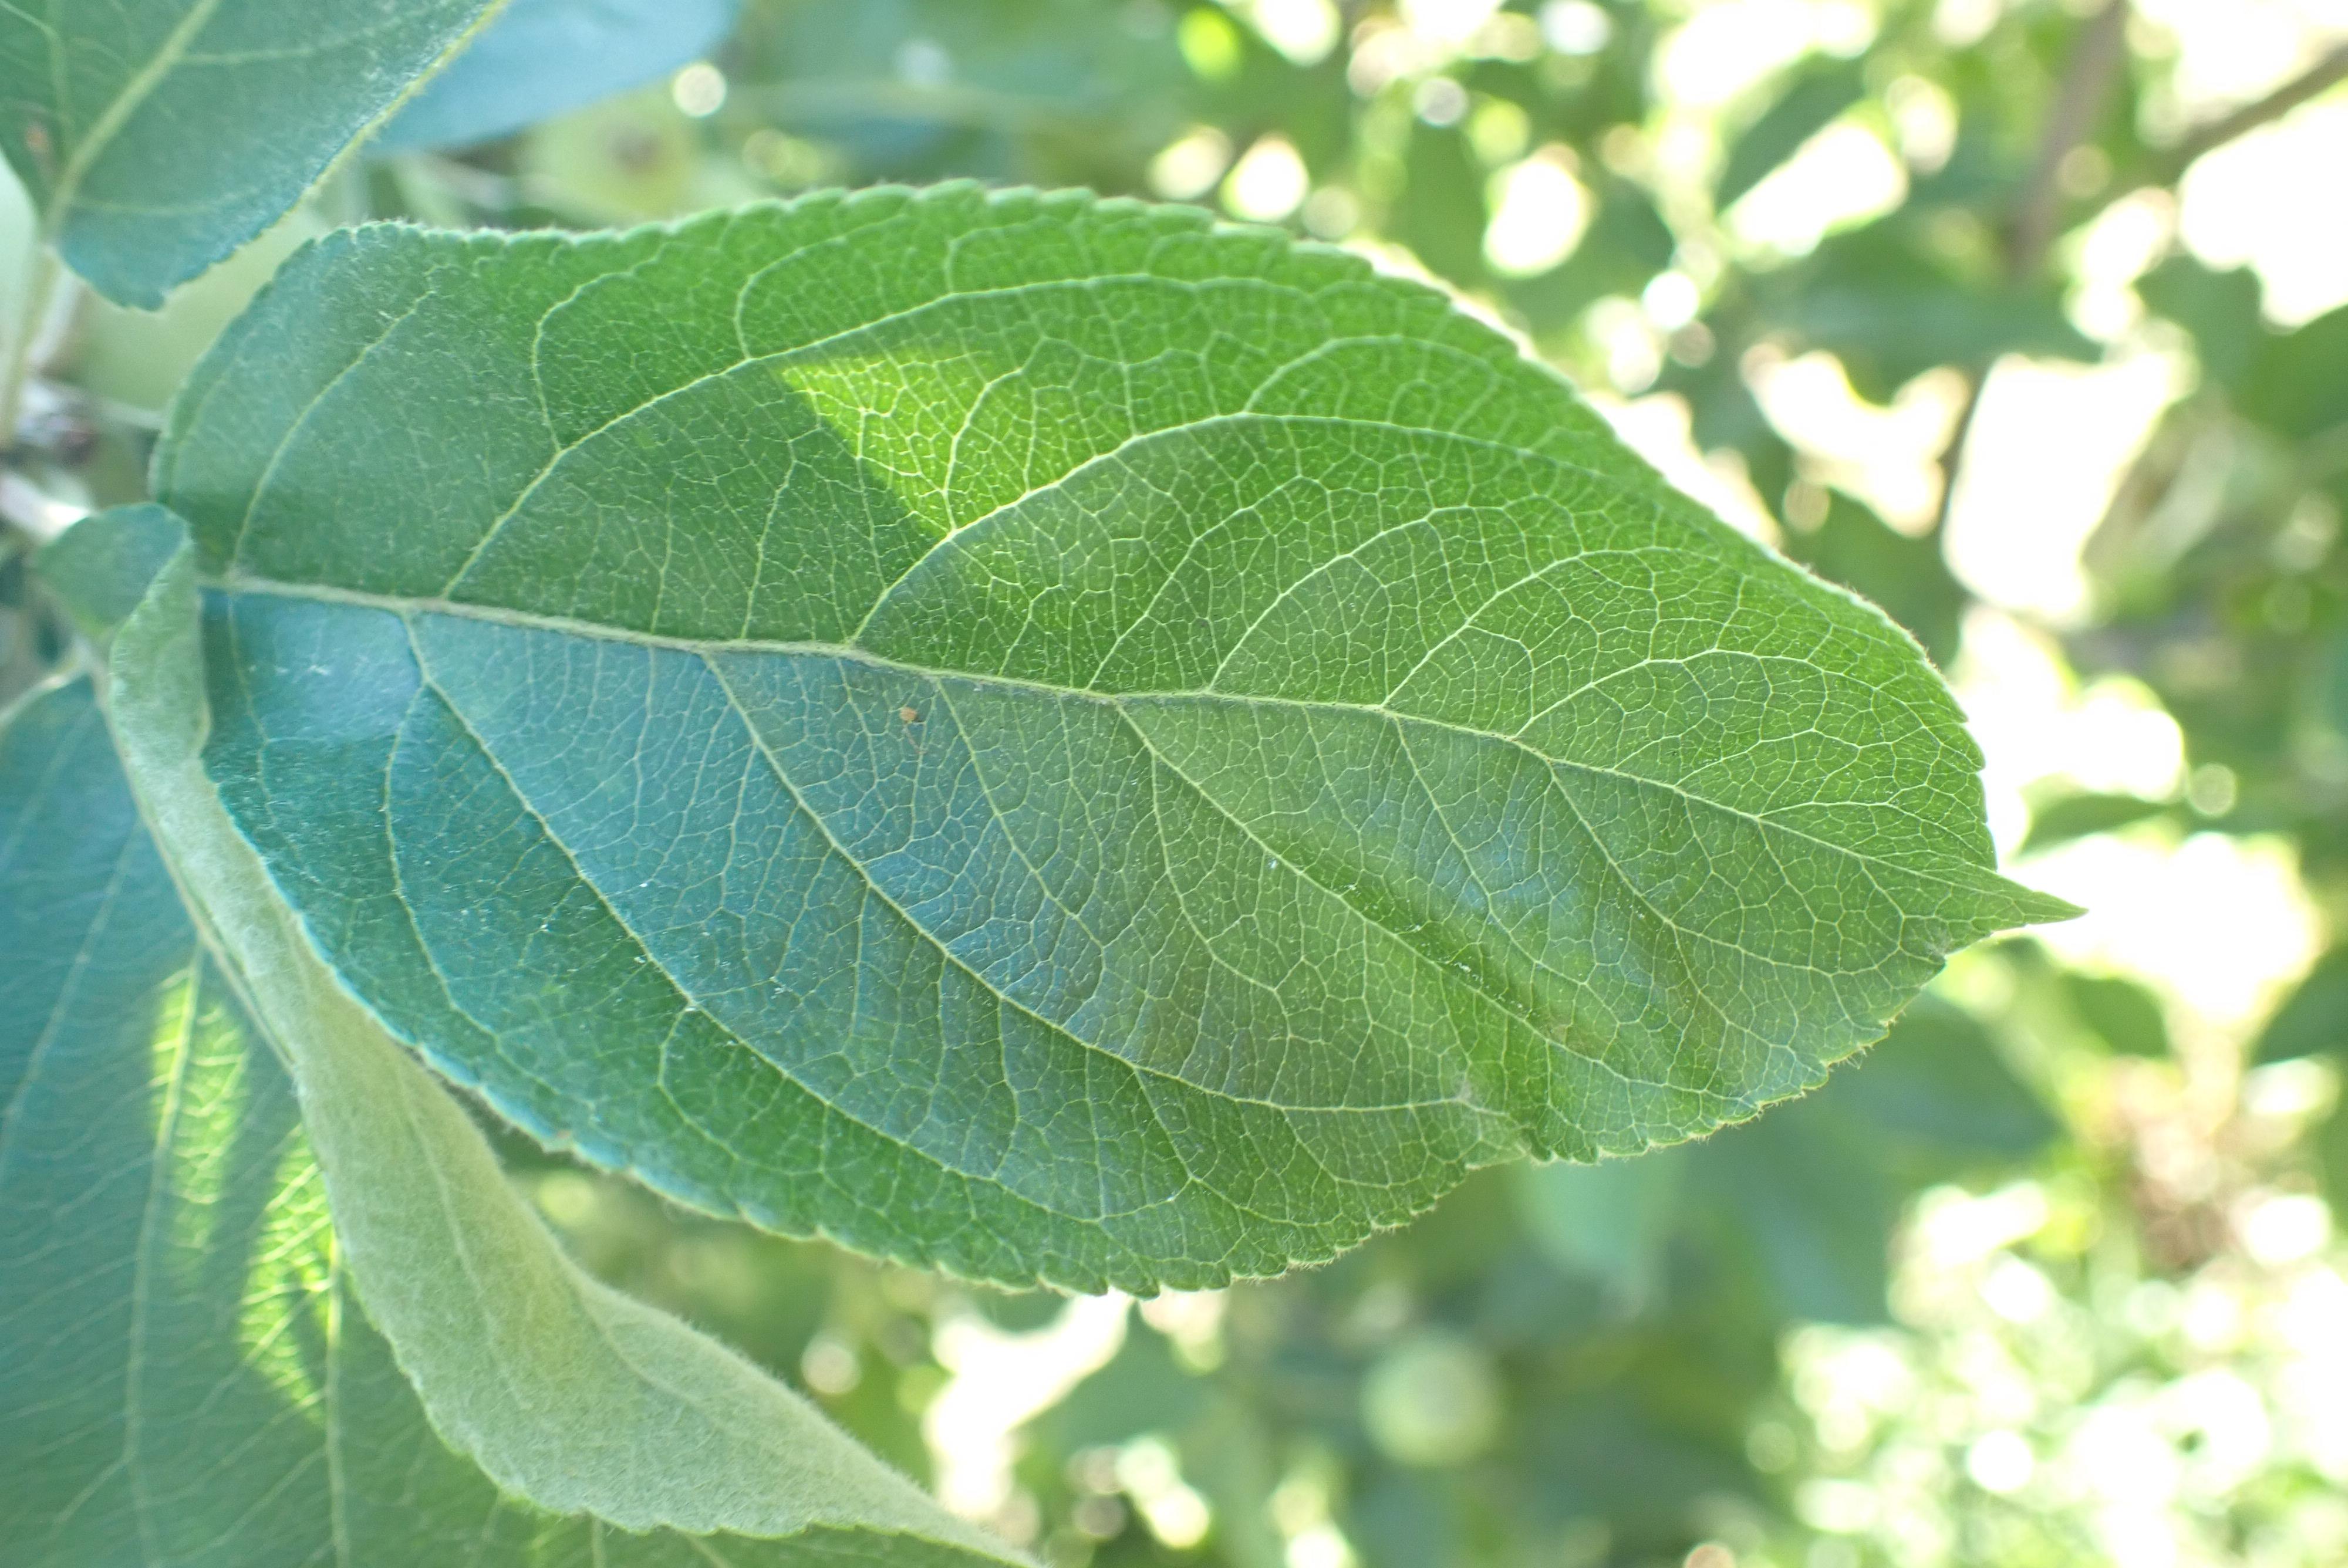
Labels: healthy